Describe the emotion expressed in this image:  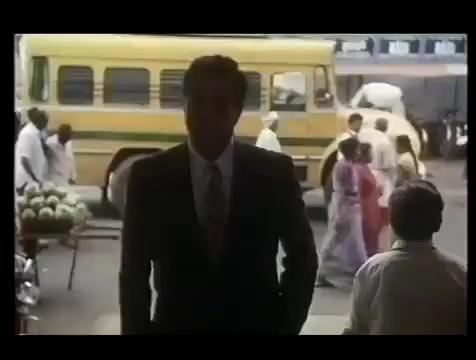
This person displays Suffering, valence and arousal with low intensity.